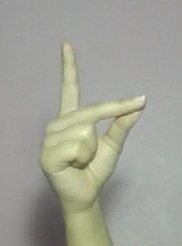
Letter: ta